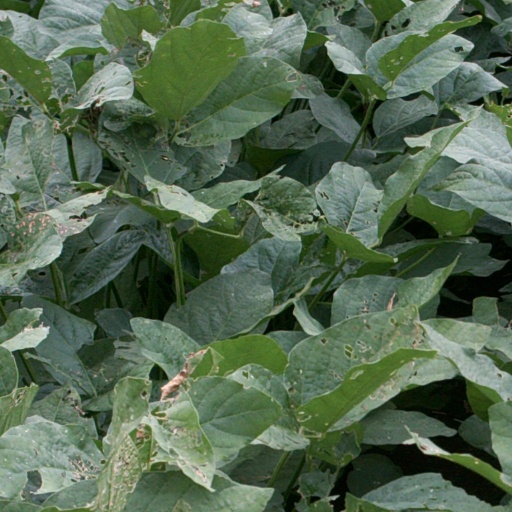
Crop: soybean